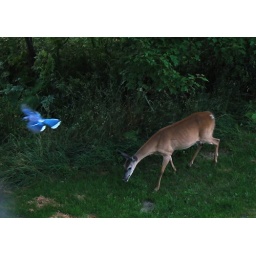
Passing below my bedroom window in the early morning. The blue jay wanted in on the pic too.